Whitby and Pickering Railway

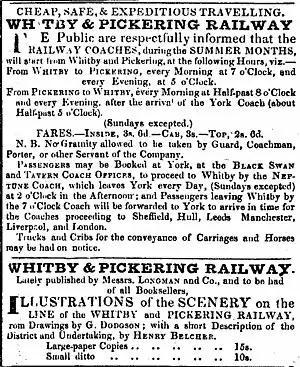
The details of early Whitby and Pickering Railway services, together with an advertisement for Belcher's book on the W&P.

Although the W&P had been promoted to carry coal, stone, timber and limestone, it was intended to carry passengers from the start and three coaches were obtained (the first, from Beeston & Melling of Manchester) which were basically stage coaches adapted for use on a railway and a number of cheaper open market coaches were obtained, probably locally. The first class coaches were named "Premier", "Transit" and "Lady Hilda".